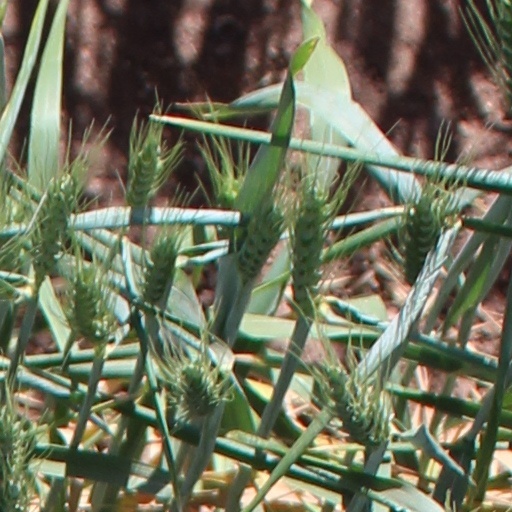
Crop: wheat